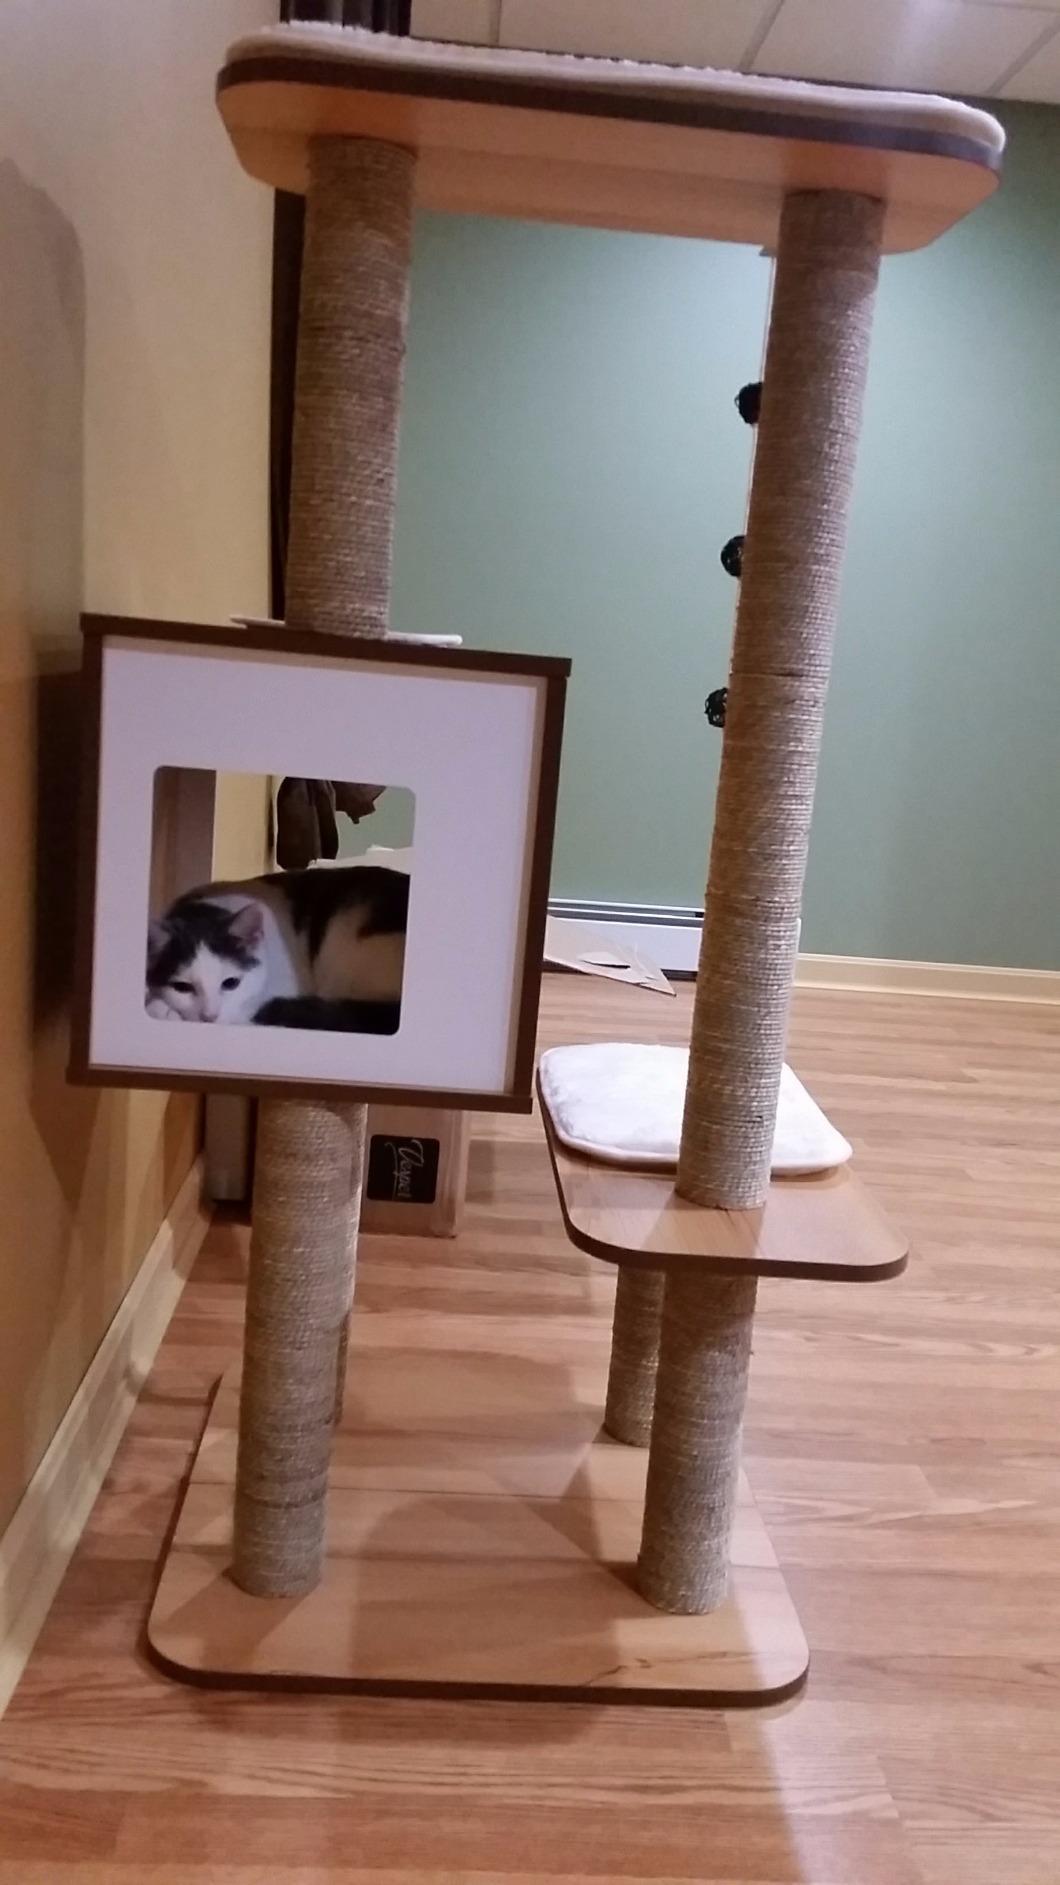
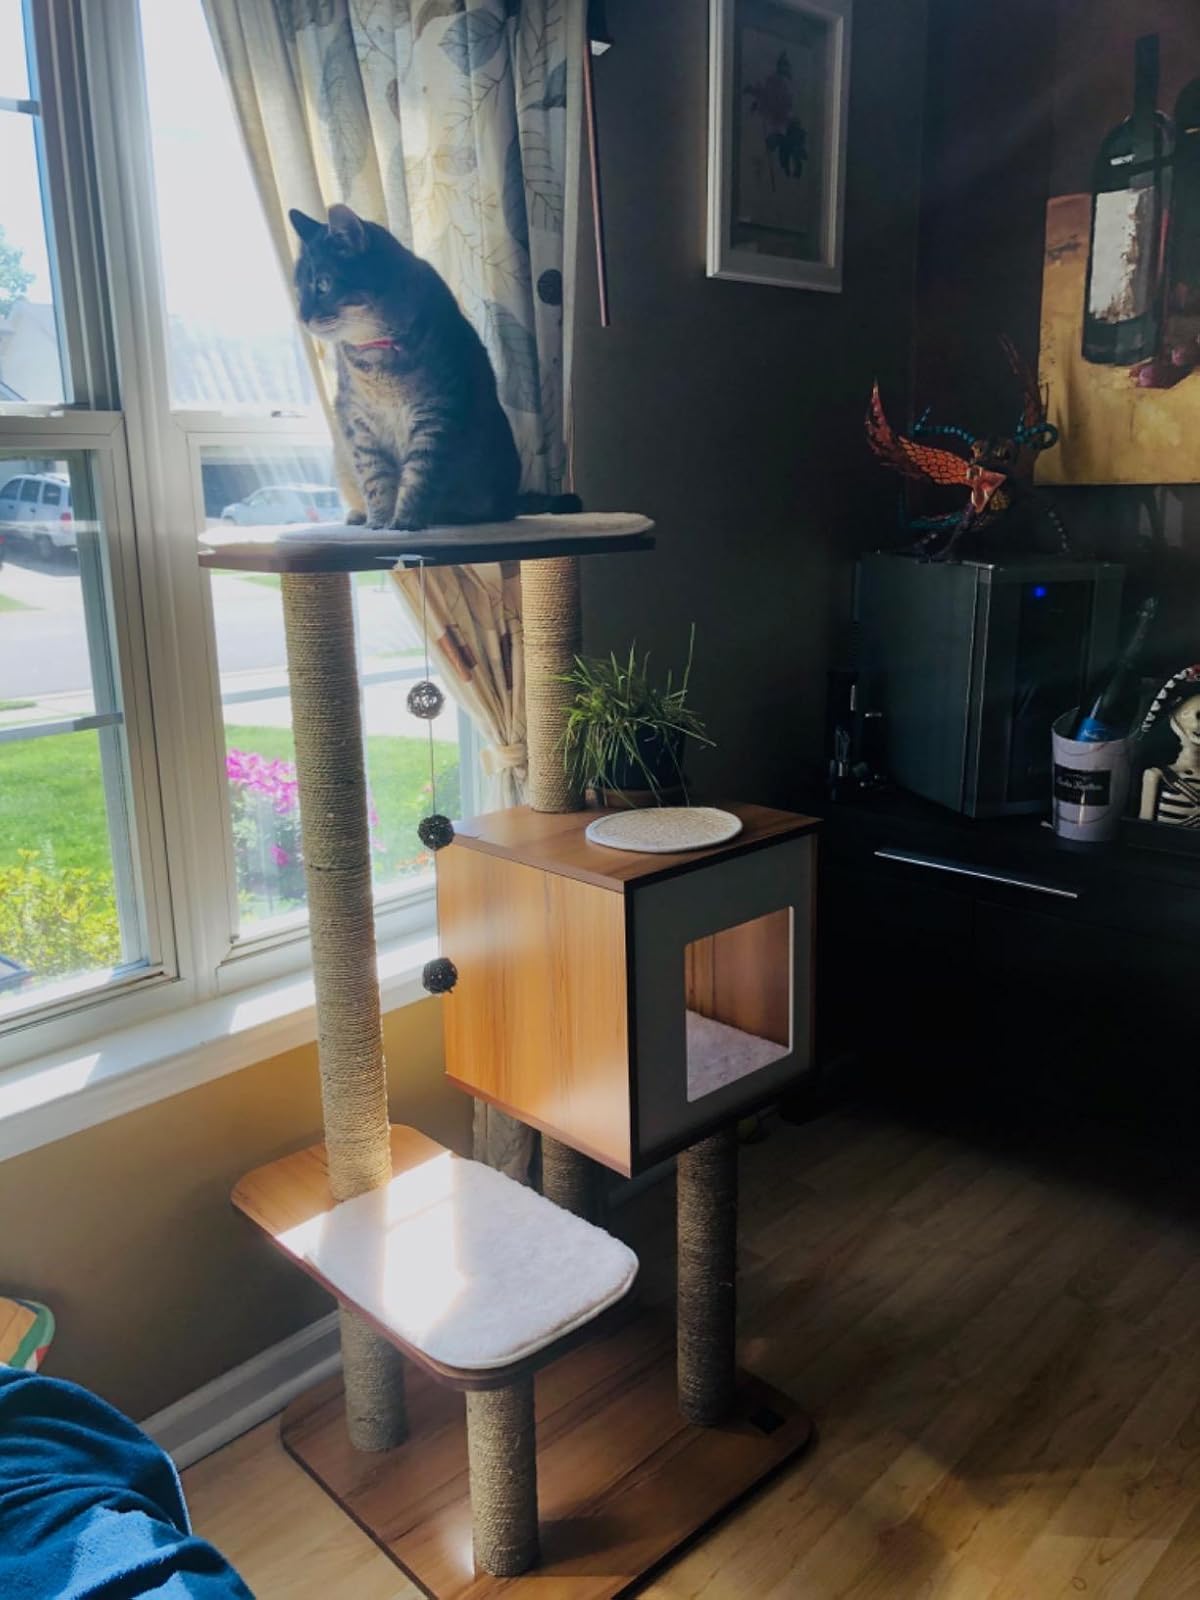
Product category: items_cat tree
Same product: yes